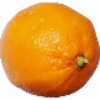
Label: lemon_meyer